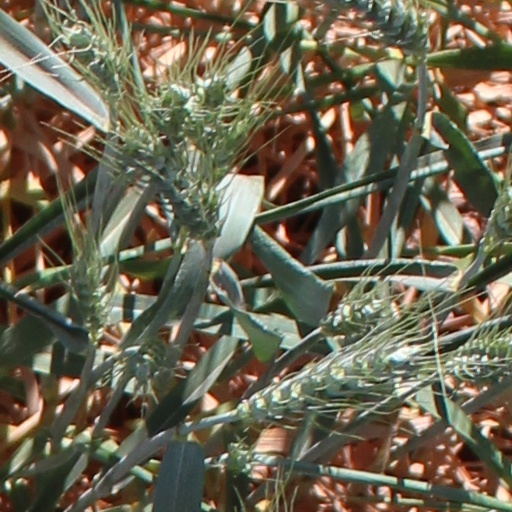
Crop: wheat